Quadro

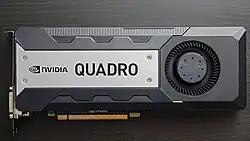
An Nvidia Quadro K6000, released in 2013

Quadro-branded graphics cards differed from the mainstream GeForce lines in that the Quadro cards included the use of ECC memory, larger GPU cache, and enhanced floating point precision. These are desirable properties when the cards are used for calculations which require greater reliability and precision compared to graphics rendering for video games.